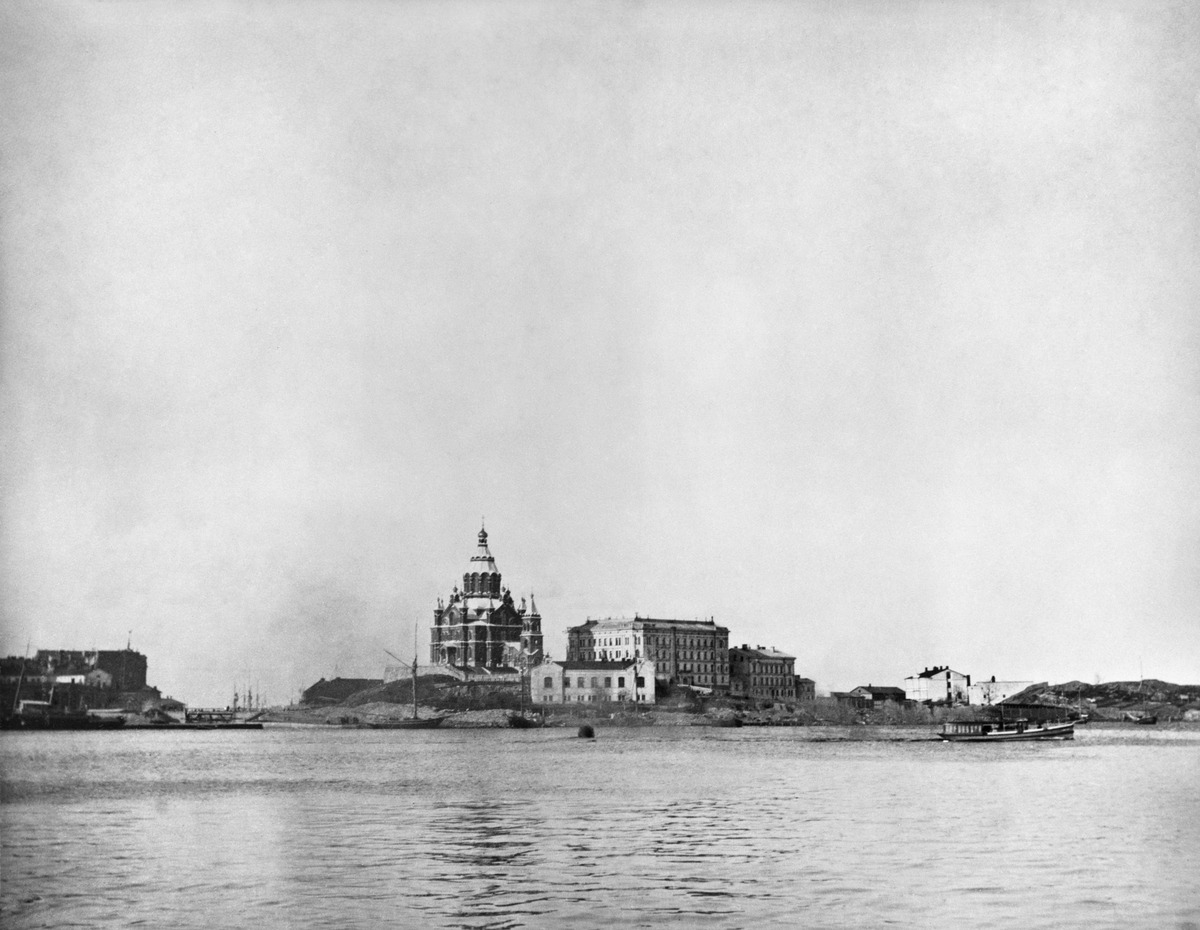
Katajanokkaa nähtynä Makasiinirannasta
sisällön kuvaus: Katajanokkaa nähtynä Makasiinirannasta. Pormestarinrinne 1, 3. Satamakatu 9. Uspenskin katedraali, Rahapaja. mustavalkoinen
Kuvaaja: von Gericke, Ida Maria, valokuvaaja
Ajankohta: kuvausaika 1890 -luku
Paikka: Suomi, Uusimaa, Helsinki, Katajanokka Helsinki, Pormestarinrinne 1, 3. Satamakatu 9. Katajanokanlaituri. Kanavakatu
Aiheet: meret, rannat, kirkot, ortodoksinen kirkko, laivat, veneet, purjeveneet